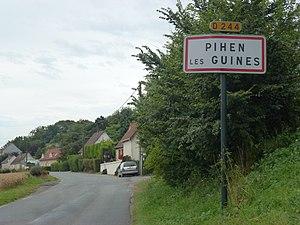
Pihen-lès-Guînes est une commune française située dans le département du Pas-de-Calais en région Hauts-de-France.